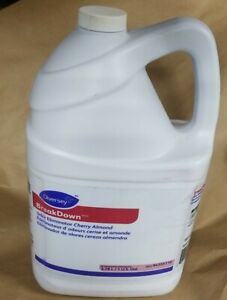
Waste category: plastic